Zinc in biology

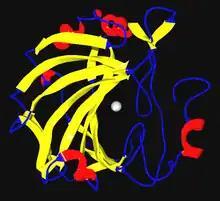
Ribbon diagram of human carbonic anhydrase II, with zinc atom visible in the center

Zinc is an efficient Lewis acid, making it a useful catalytic agent in hydroxylation and other enzymatic reactions. The metal also has a flexible coordination geometry, which allows proteins using it to rapidly shift conformations to perform biological reactions. Two examples of zinc-containing enzymes are carbonic anhydrase and carboxypeptidase, which are vital to the processes of carbon dioxide regulation and digestion of proteins, respectively.